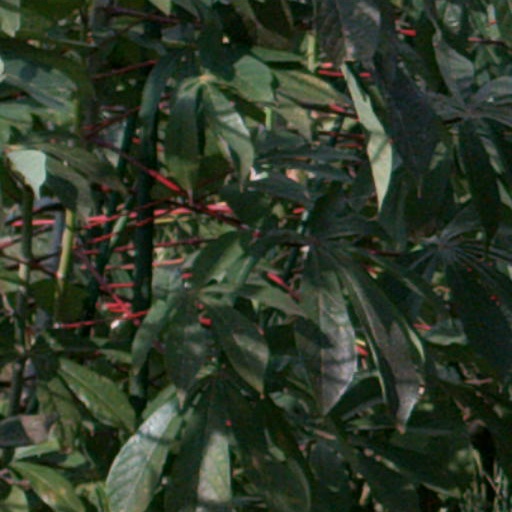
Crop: cassava